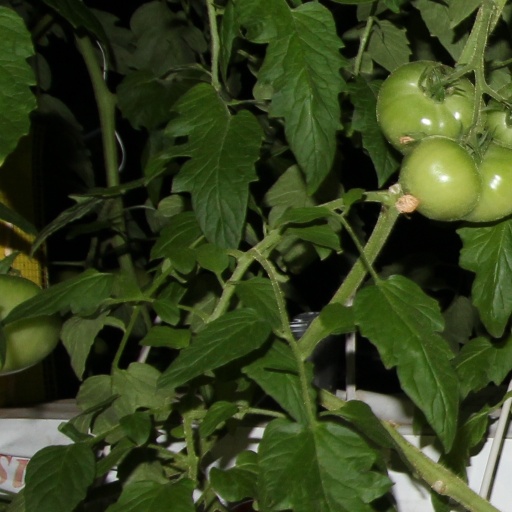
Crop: tomato